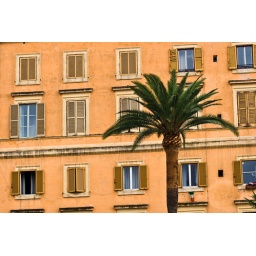
Palm on orange wall near Colosseo